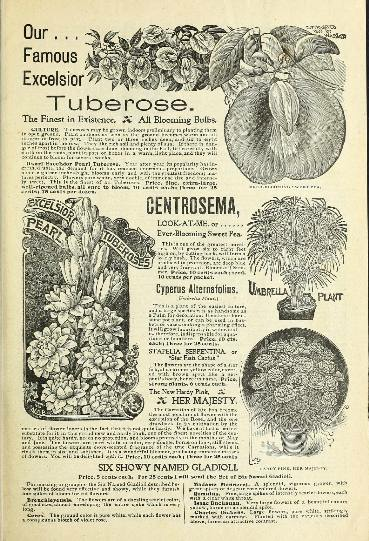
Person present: No